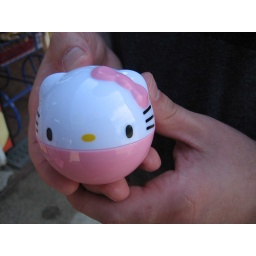
I bought a Hello Kitty clip thing from a vending machine in the park. she came in this cute head.